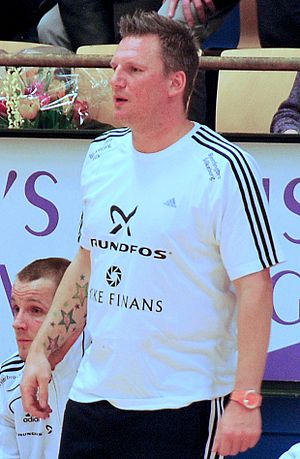
Nikolaj Jacobsen
Nikolaj Jacobsen den 9. februar 2011.
Håndboldspiller og træner Nikolaj Jacobsen.